Karma in Jainism

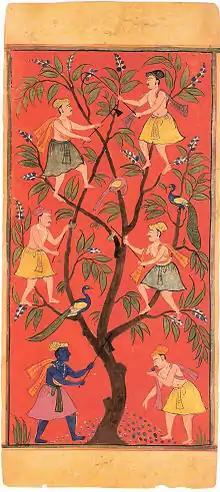
The common representation of the mango tree and men analogy of the lesyas.

According to the Jain theory of karma, the karmic matter imparts a colour ("leśyā") to the soul, depending on the mental activities behind an action. The coloring of the soul is explained through the analogy of crystal, that acquires the color of the matter associated with it. In the same way, the soul also reflects the qualities of taste, smell and touch of associated karmic matter, although it is usually the colour that is referred to when discussing the "leśyās". "Uttarādhyayana-sūtra" 34.3 speaks of six main categories of "leśyā" represented by six colours: black, blue, grey, yellow, red and white. The black, blue and grey are inauspicious "leśyā", leading to the soul being born into misfortunes. The yellow, red and white are auspicious "leśyās", that lead to the soul being born into good fortune. "Uttarādhyayana-sūtra" describes the mental disposition of persons having black and white "leśyās":